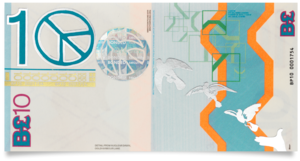
Une monnaie locale, ou monnaie locale complémentaire, ou monnaie locale complémentaire et citoyenne est, en sciences économiques, une monnaie non soutenue par un gouvernement national et destinée à n'être échangée que dans une zone restreinte, généralement à l'échelle d'une ville ou d'une région. Les monnaies de ce type sont une forme de monnaie complémentaire. Destinées à favoriser l'économie locale, elles sont souvent destinées à soutenir les commerces et services de proximité.